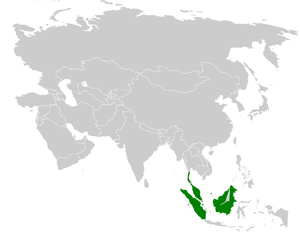
Tricholestes est un genre monotypique de passereaux de la famille des Pycnonotidae. Il comprend une seule espèce de bulbuls.